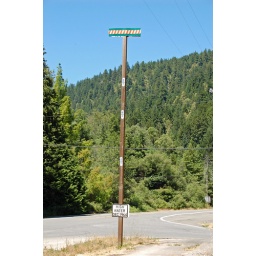
Flood water from the Eel river reached 33 feet, marked by the top of the pole. Avenue of the Giants(Humboldt_0292_edited-1)